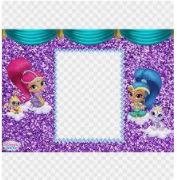
Portrait style: Cartoon Portrait